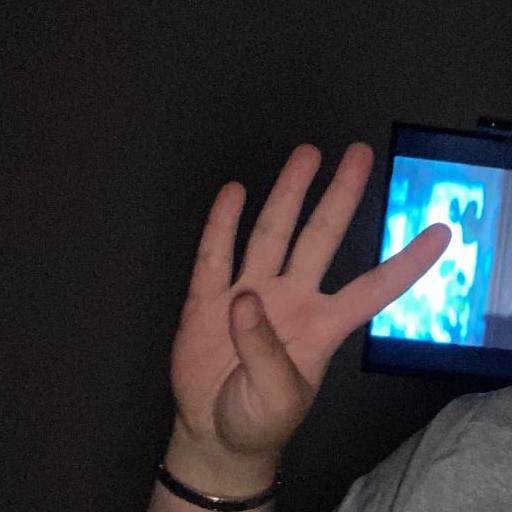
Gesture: four